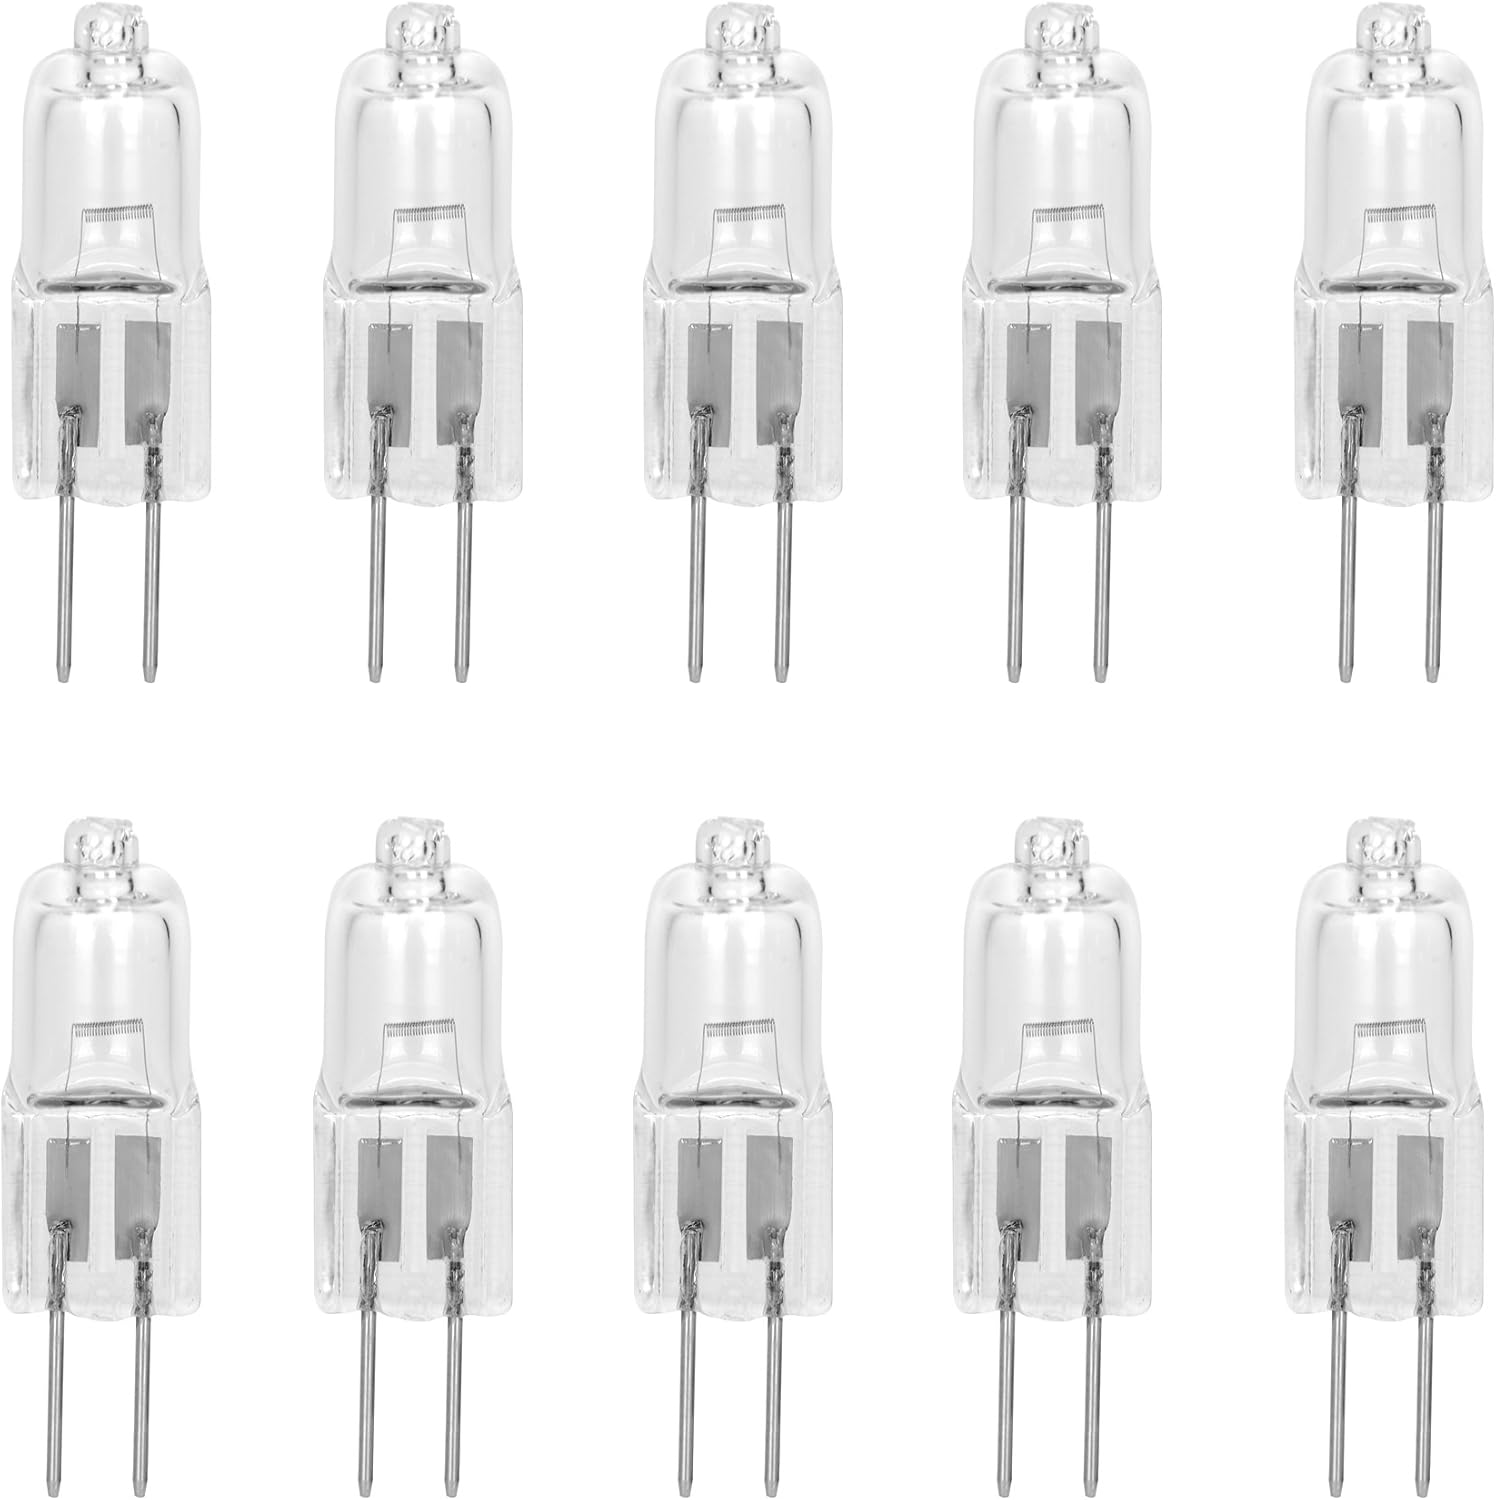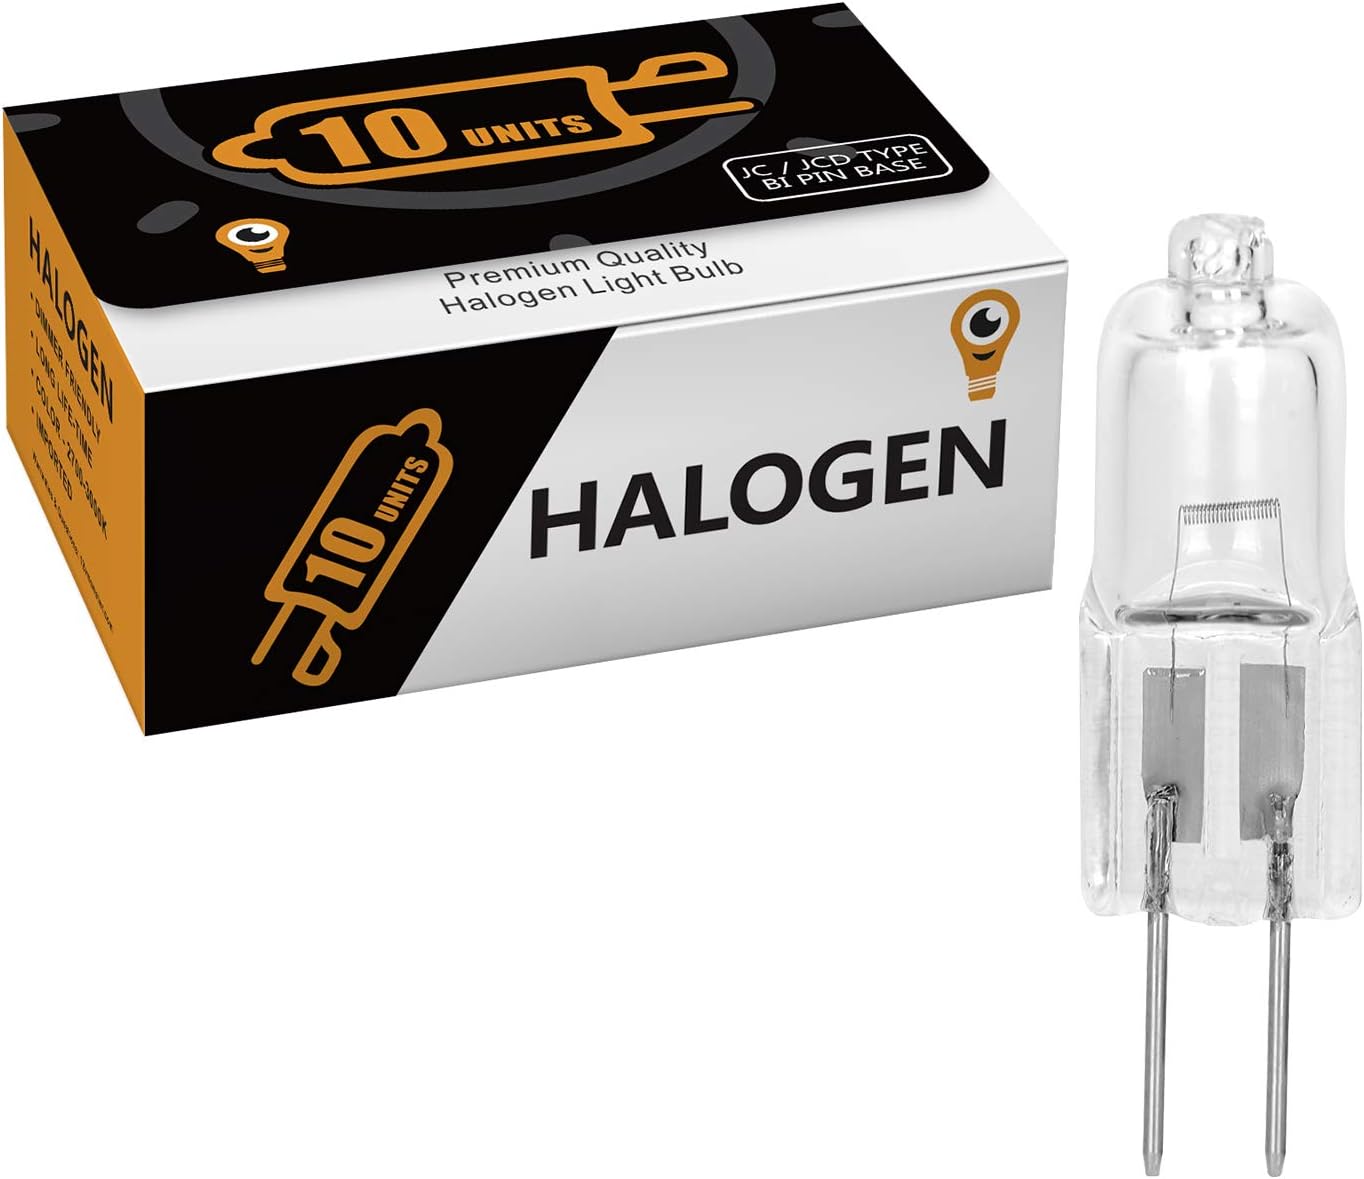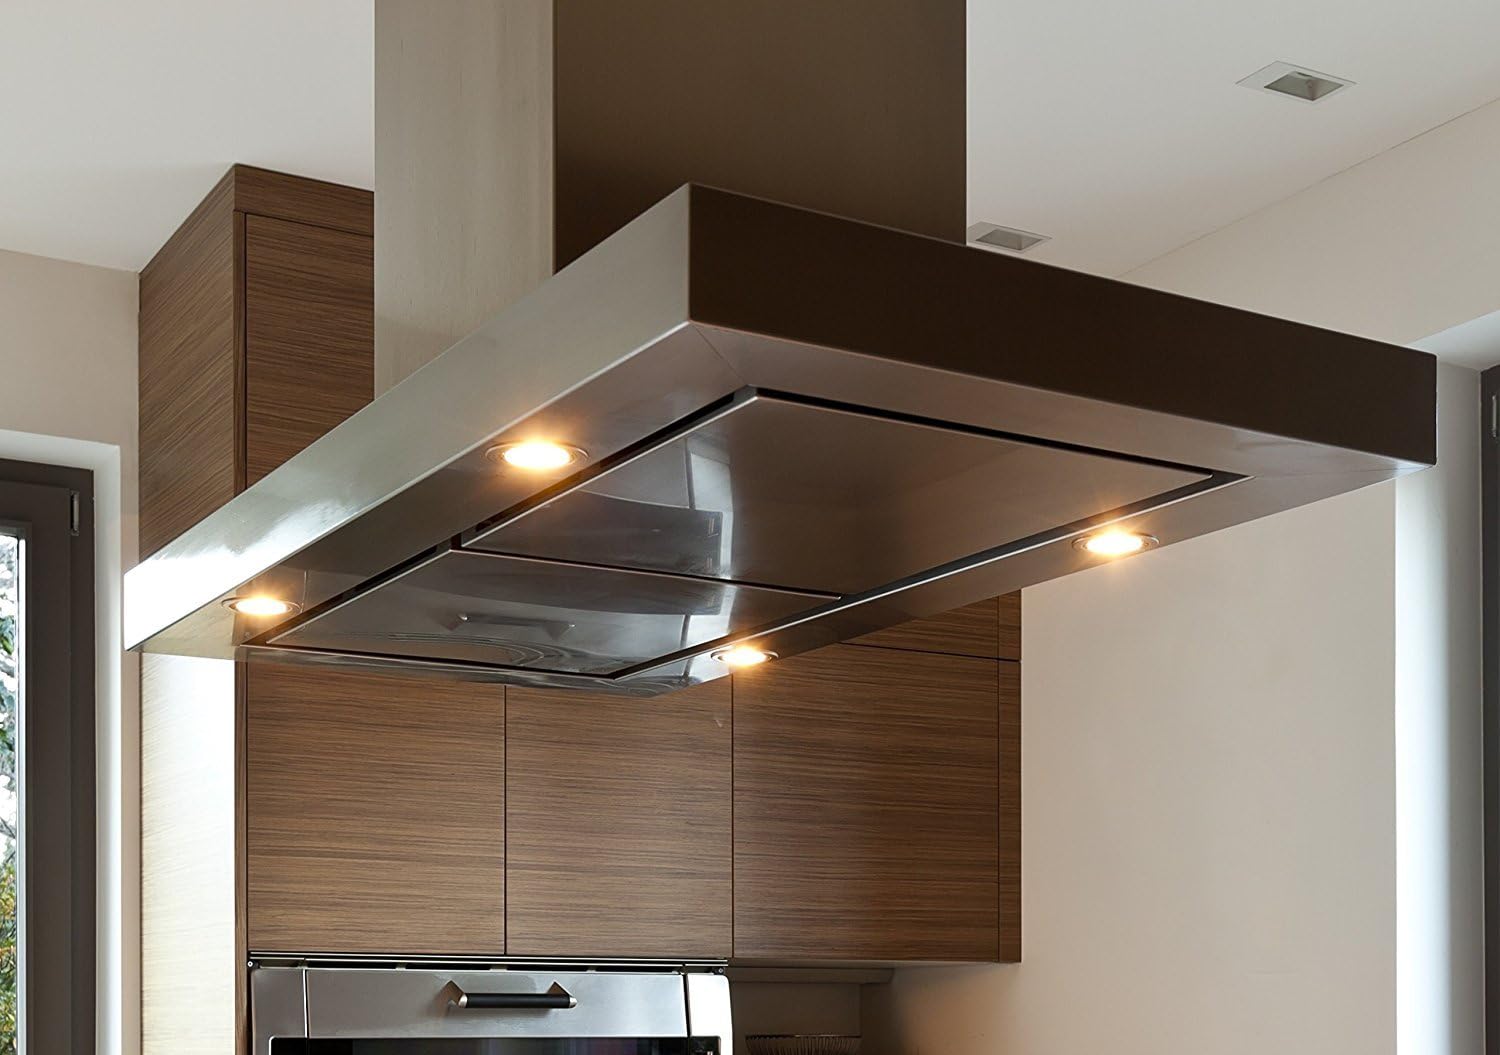
10 Pack Diamond Clear LENSE 35 Watt AC DC 12 Volt Light Bulb Replacement T3 JC G4 2 Pin Base Halogen Landscape Path Boat Lamp 12V 35W Bi-Pin 2700k Clear Warm White Glass Capsule Low Voltage Lighting
Category: Tools & Home Improvement
Do you want to stop constantly buying and replacing those small halogen capsule bulbs that are in hard-to-reach locations From 12Vmonster , America's Favorite Vendor Of Low And High Voltage Halogen Lighting At Wholesale Pricing ✓ Insane high quality Tungsten filaments for maximum and prolonged lifetime - rated up to 3000+ hours with over 85% brightness at end-of-life. ✓ Thicker filaments allows our halogens to runs at 10% - 20% cooler than conventional halogens and packed with frustration free packaging that is environmentally friendly ✓ Pendant Lights , Hanging Lights , Chandelier Replacements , Desk Lamp Replacements , Accent Lamps , Sconce Lighting , Fixture Light Bulb Replacement ✓ Fully dimmable and works with all dimmer ✓ Mercury IR free for your peace of mind ✓ World-class customer service and warranty , just tell us the problem , and 12Vmonster will find a solution and fix it For the utmost peace of mind and longer-lasting light bulbs - think 12Vmonster and choose the 12Vmonster halogen filament premium economy series
Features: 35 Watt - 40mm Length / 1.57" Length G4 T3 Halogen Light Bulb 12 Volt - Suitable for AC or DC Low Voltage Lamps Worldwide | Suitable Replacements For A Wide Application Range From Low End Lighting To High End Illumination - Its Compact Sizes And Easy Fitment Allow Light Makers To Really Get Creative With Lighting | Bi Pin G4 fitting , fits standard GX4 fittings Desk Lamps, Under Cabinet Puck Fixtures , Decorative Accent Light Fixtures , Kitchen Counter Island Pendant Can Lighting , Various Small Consumer Appliances Also Use G4 Light Bulbs Which Need Replacements , Oven Fan Microwave Light Bulb | Direct Replacements For All G4 Light Fittings And Sockets - Feature 2 Prongs That Are Spaced 4mm Apart - Premium Quality Tungsten Filament - Utilizes the “Halogen Cycle” And Outlasting Typical Incandescent Light Bulbs In Lifetime And Brightness. | 3000K Clear Bright Warm White With High CRI And Light Volume - Retail Price At Local Vendors Is $5+ Tax Each - Buy With Confidence With Hassle Free Returns And Outstanding Customer Post Sale Customer Service - Bottom Line , We Fix Any Issues Promptly Or Money Back